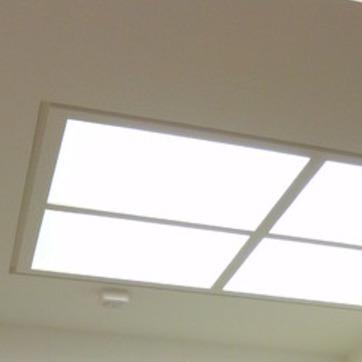
Material: glass